Long Vacation

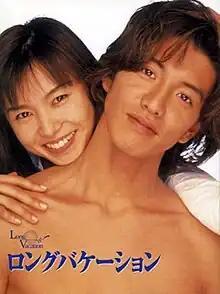
Long Vacation DVD/Blu-Ray cover

Long Vacation (also known as ) is a Japanese television drama series from Fuji Television, first shown in Japan from 15 April to 24 June 1996.